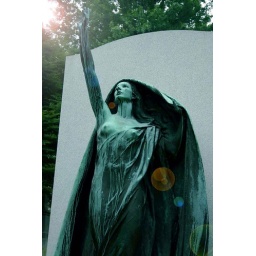
A beautiful monument located in forest Lawn Cemetery. She is stunning.